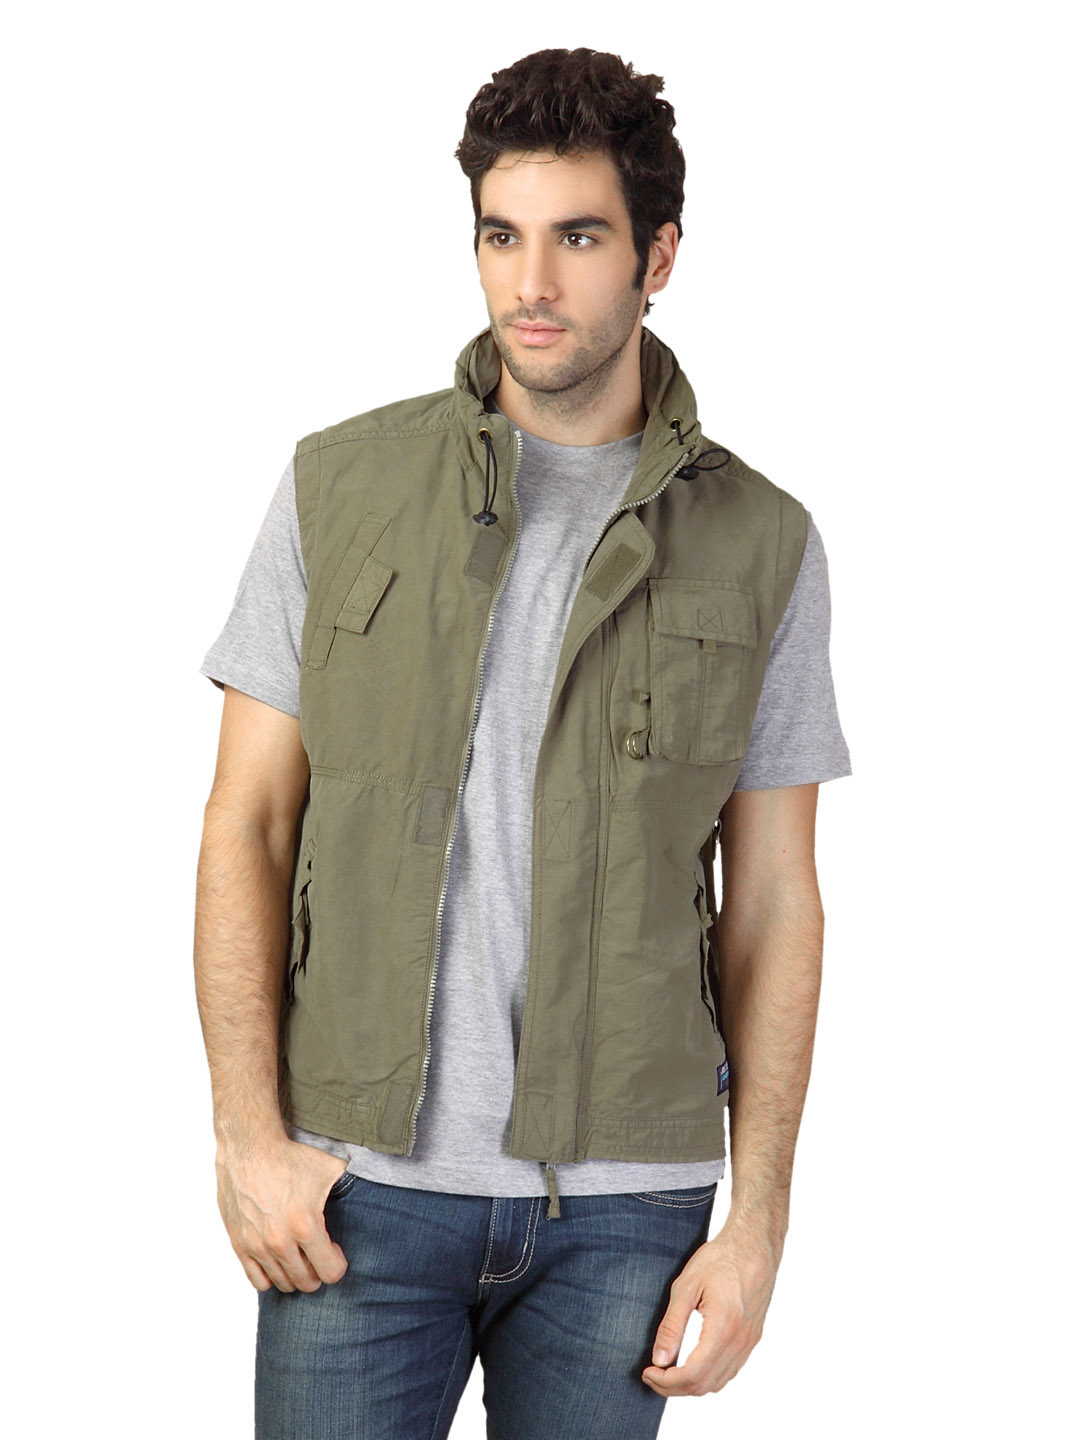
Scullers Men Olive Jacket
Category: Apparel / Topwear / Jackets
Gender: Men
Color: Olive
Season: Summer 2012
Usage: Casual